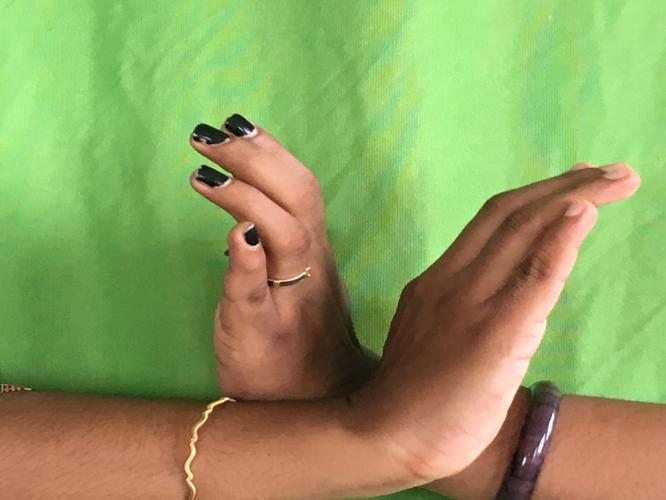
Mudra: Nagabandha
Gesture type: double_hand